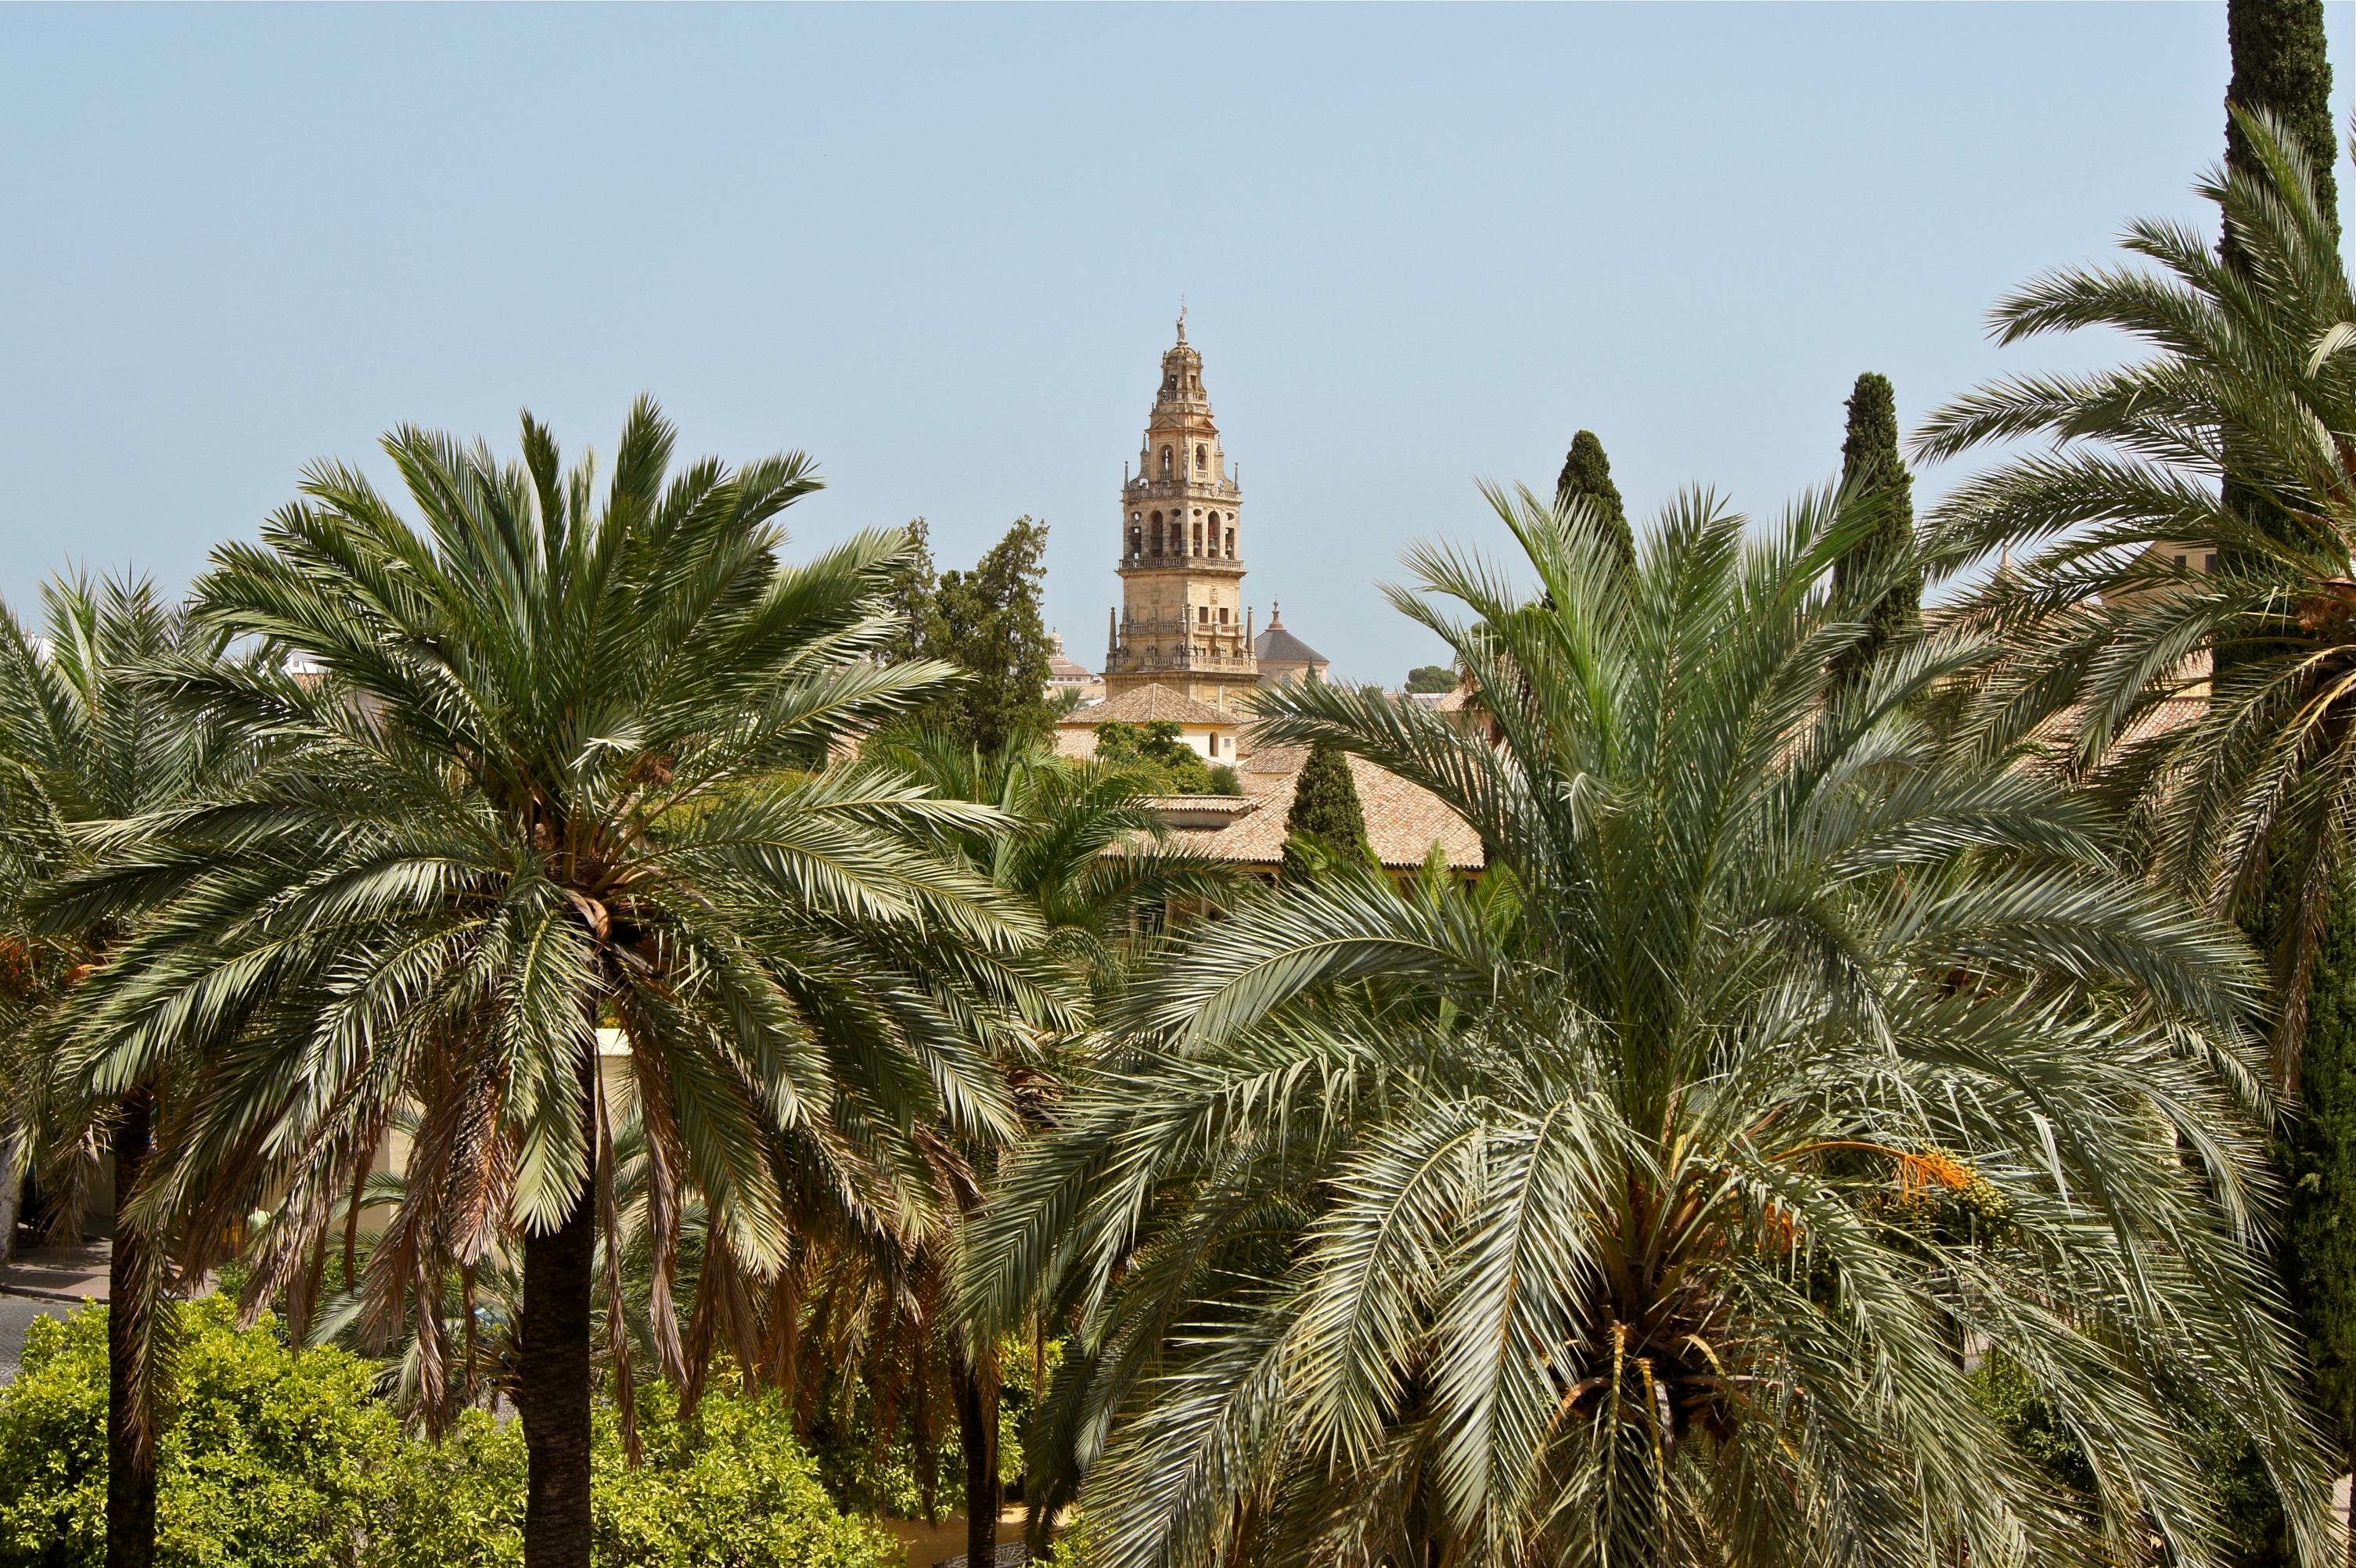
tree, architecture, plant, sky, food, jungle, botany, cathedral, outside, clouds, spain, palms, palm trees, tropics, cordoba, destinations, date palm, woody plant, land plant, arecales, palm family, borassus flabellifer